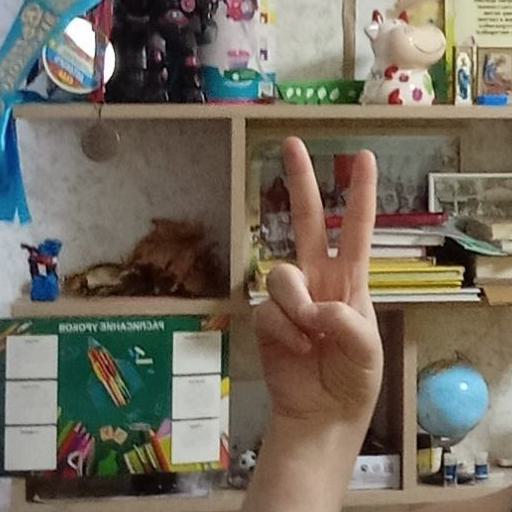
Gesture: peace